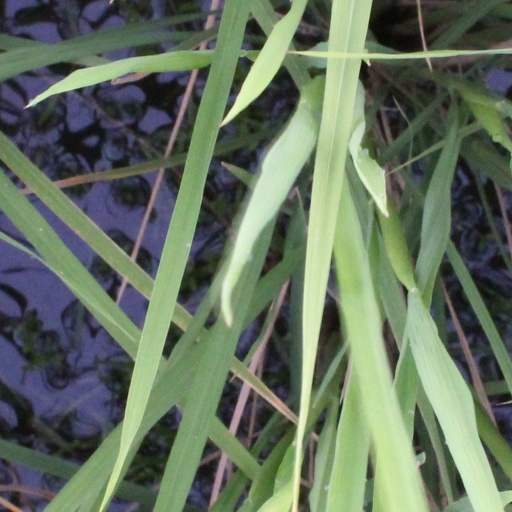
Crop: rice